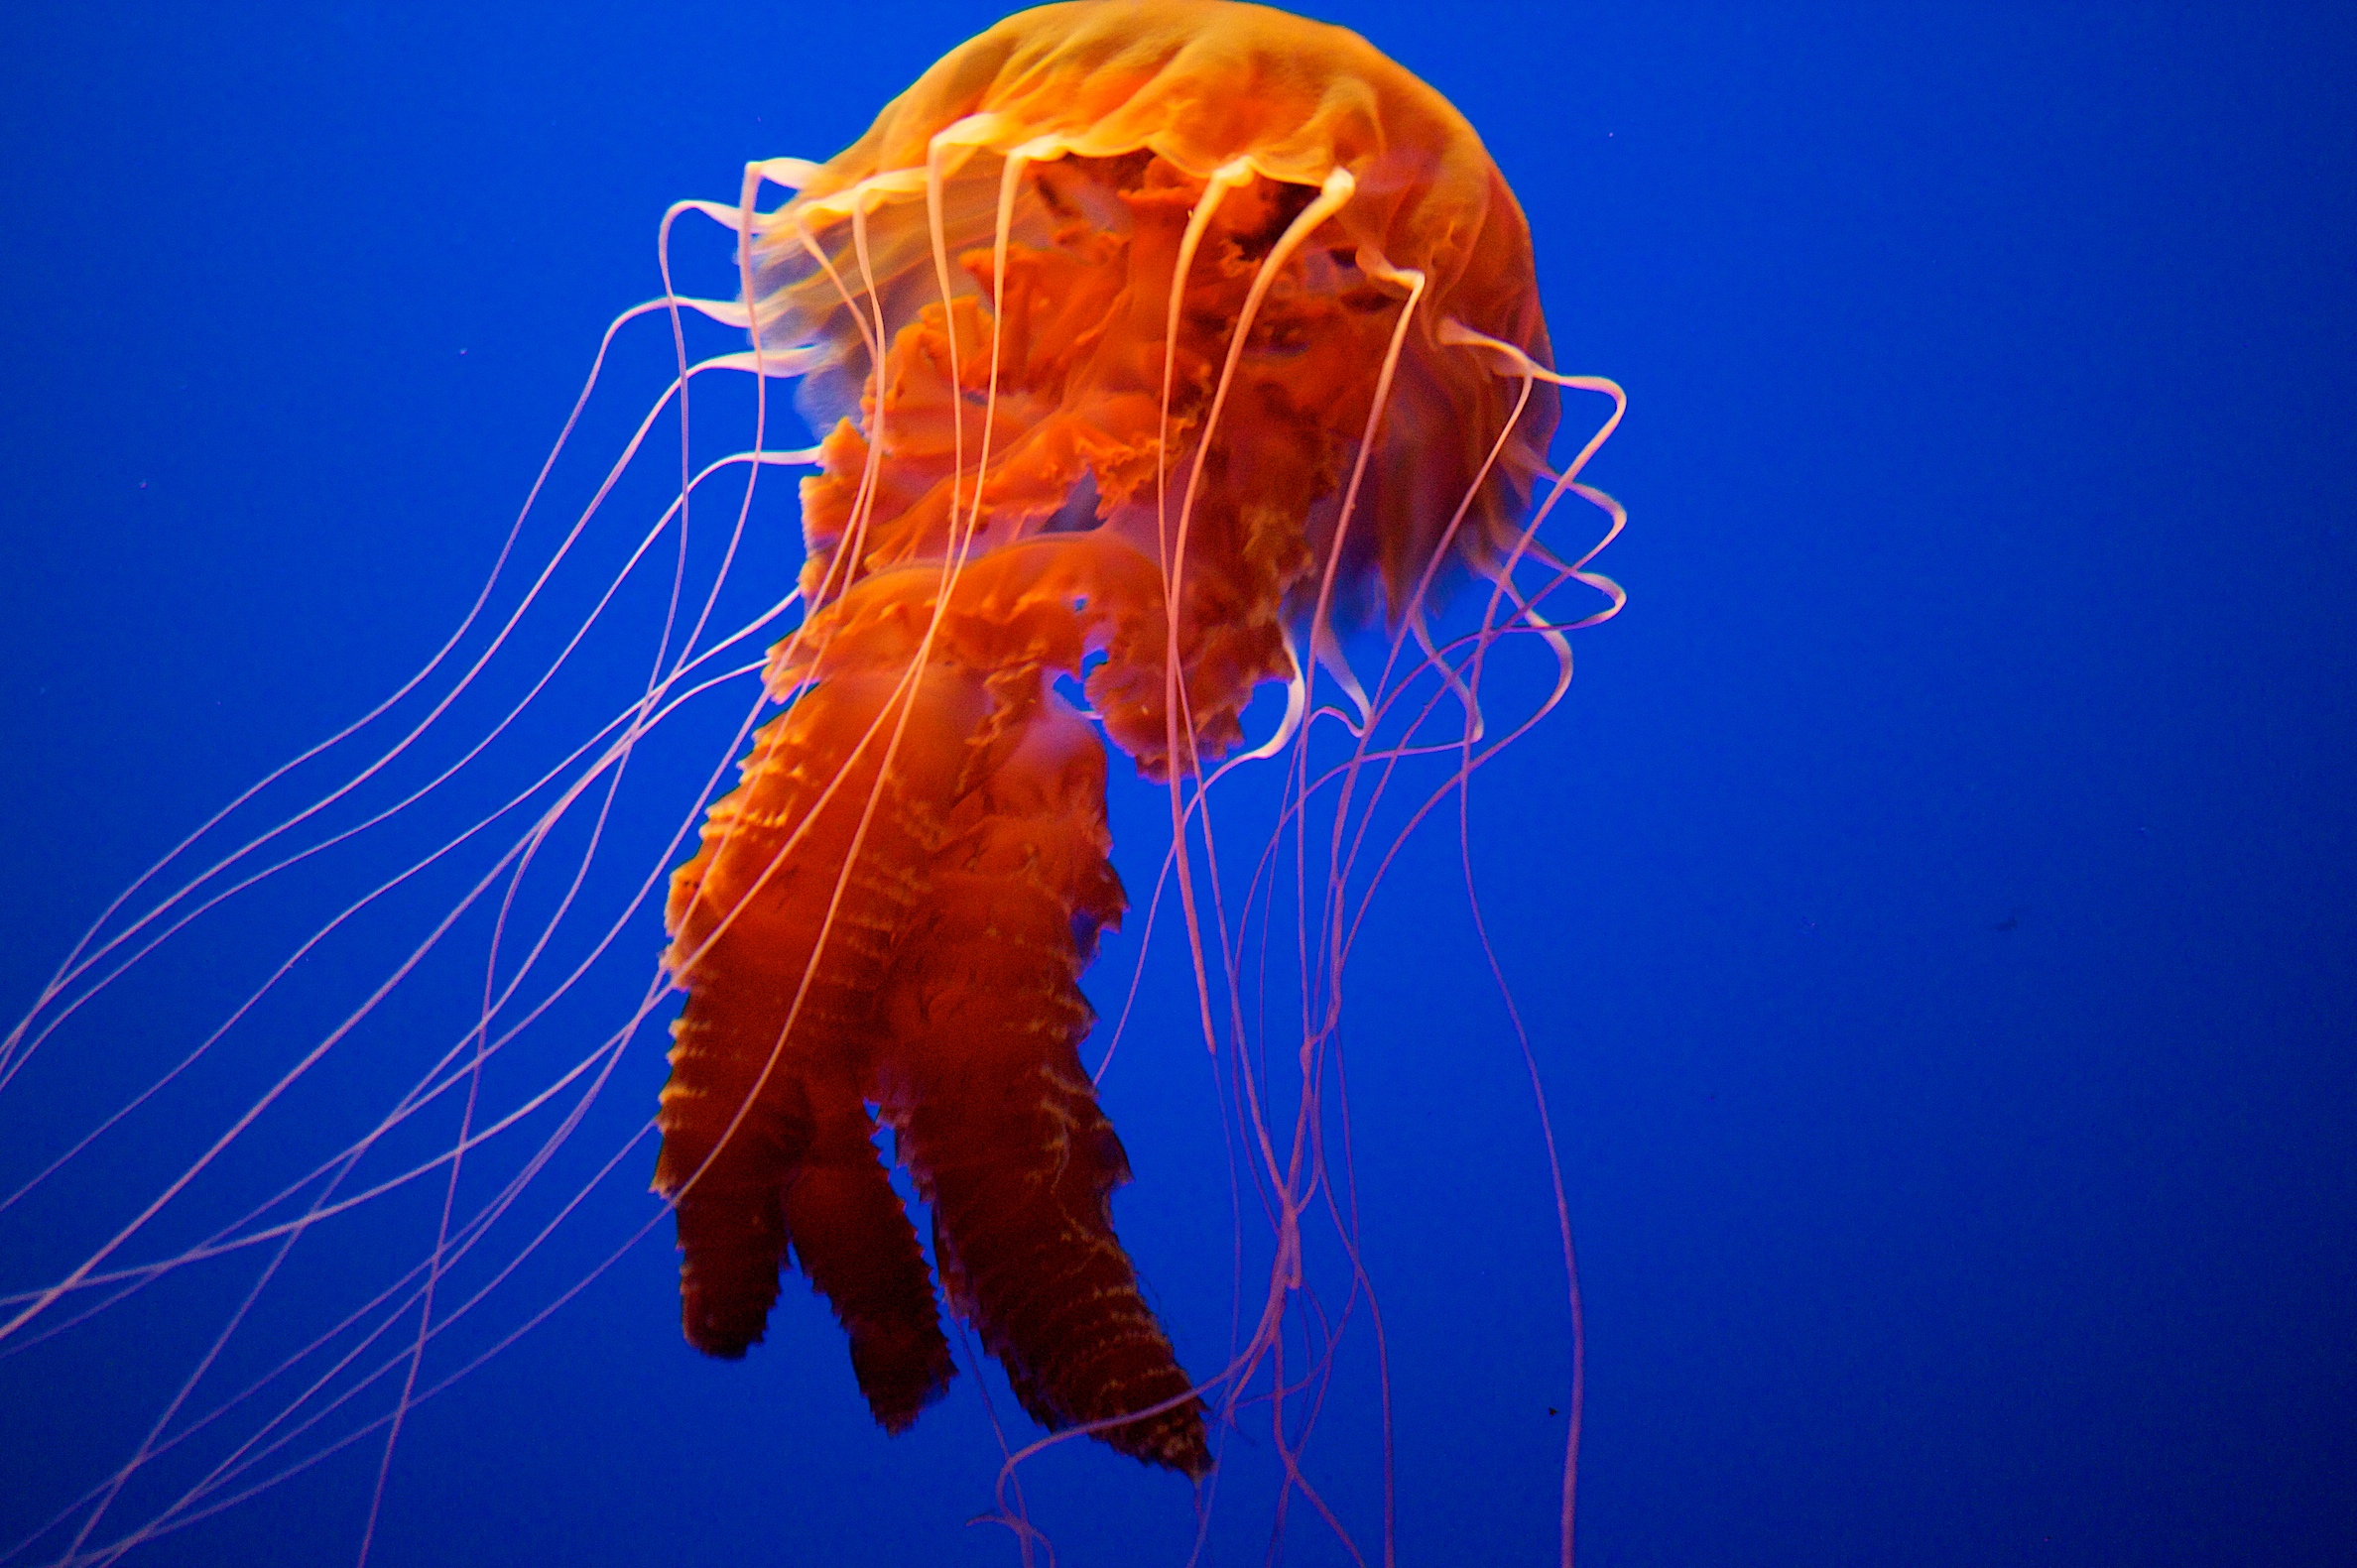
biology, jellyfish, invertebrate, illustration, cnidaria, zooplankton, macro photography, organism, marine biology, marine invertebrates, deep sea fish